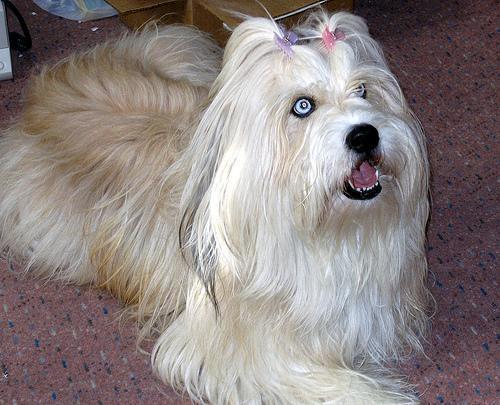
briard